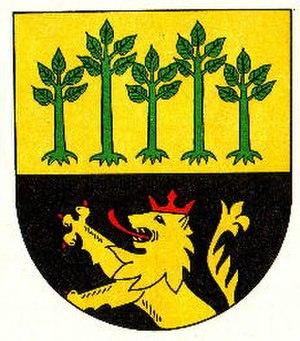
Gimbweiler est une municipalité allemande située dans le land de Rhénanie-Palatinat et l'arrondissement de Birkenfeld.